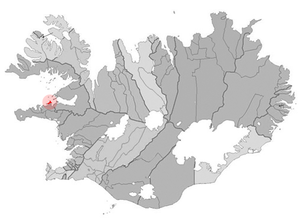
Stykkishólmur est une municipalité islandaise.